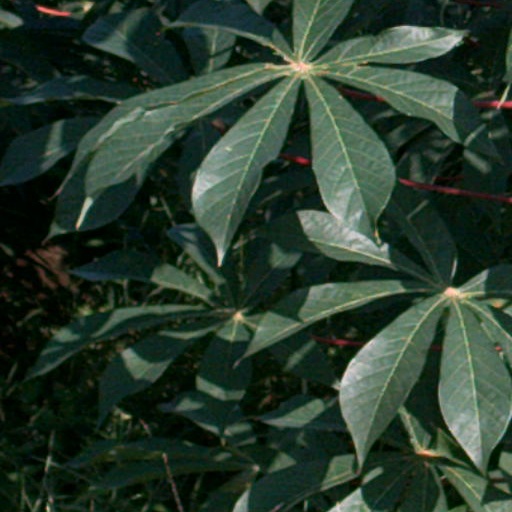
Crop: cassava